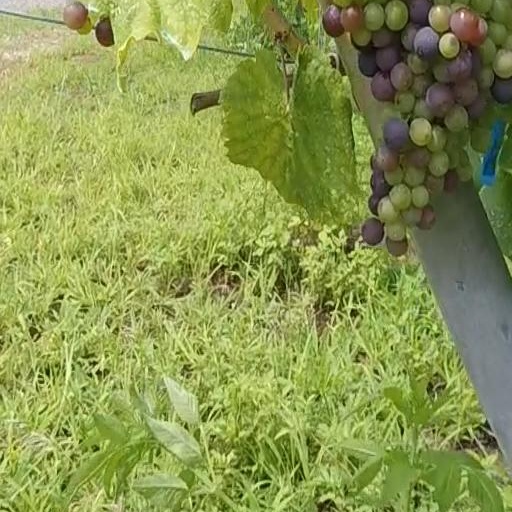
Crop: grape